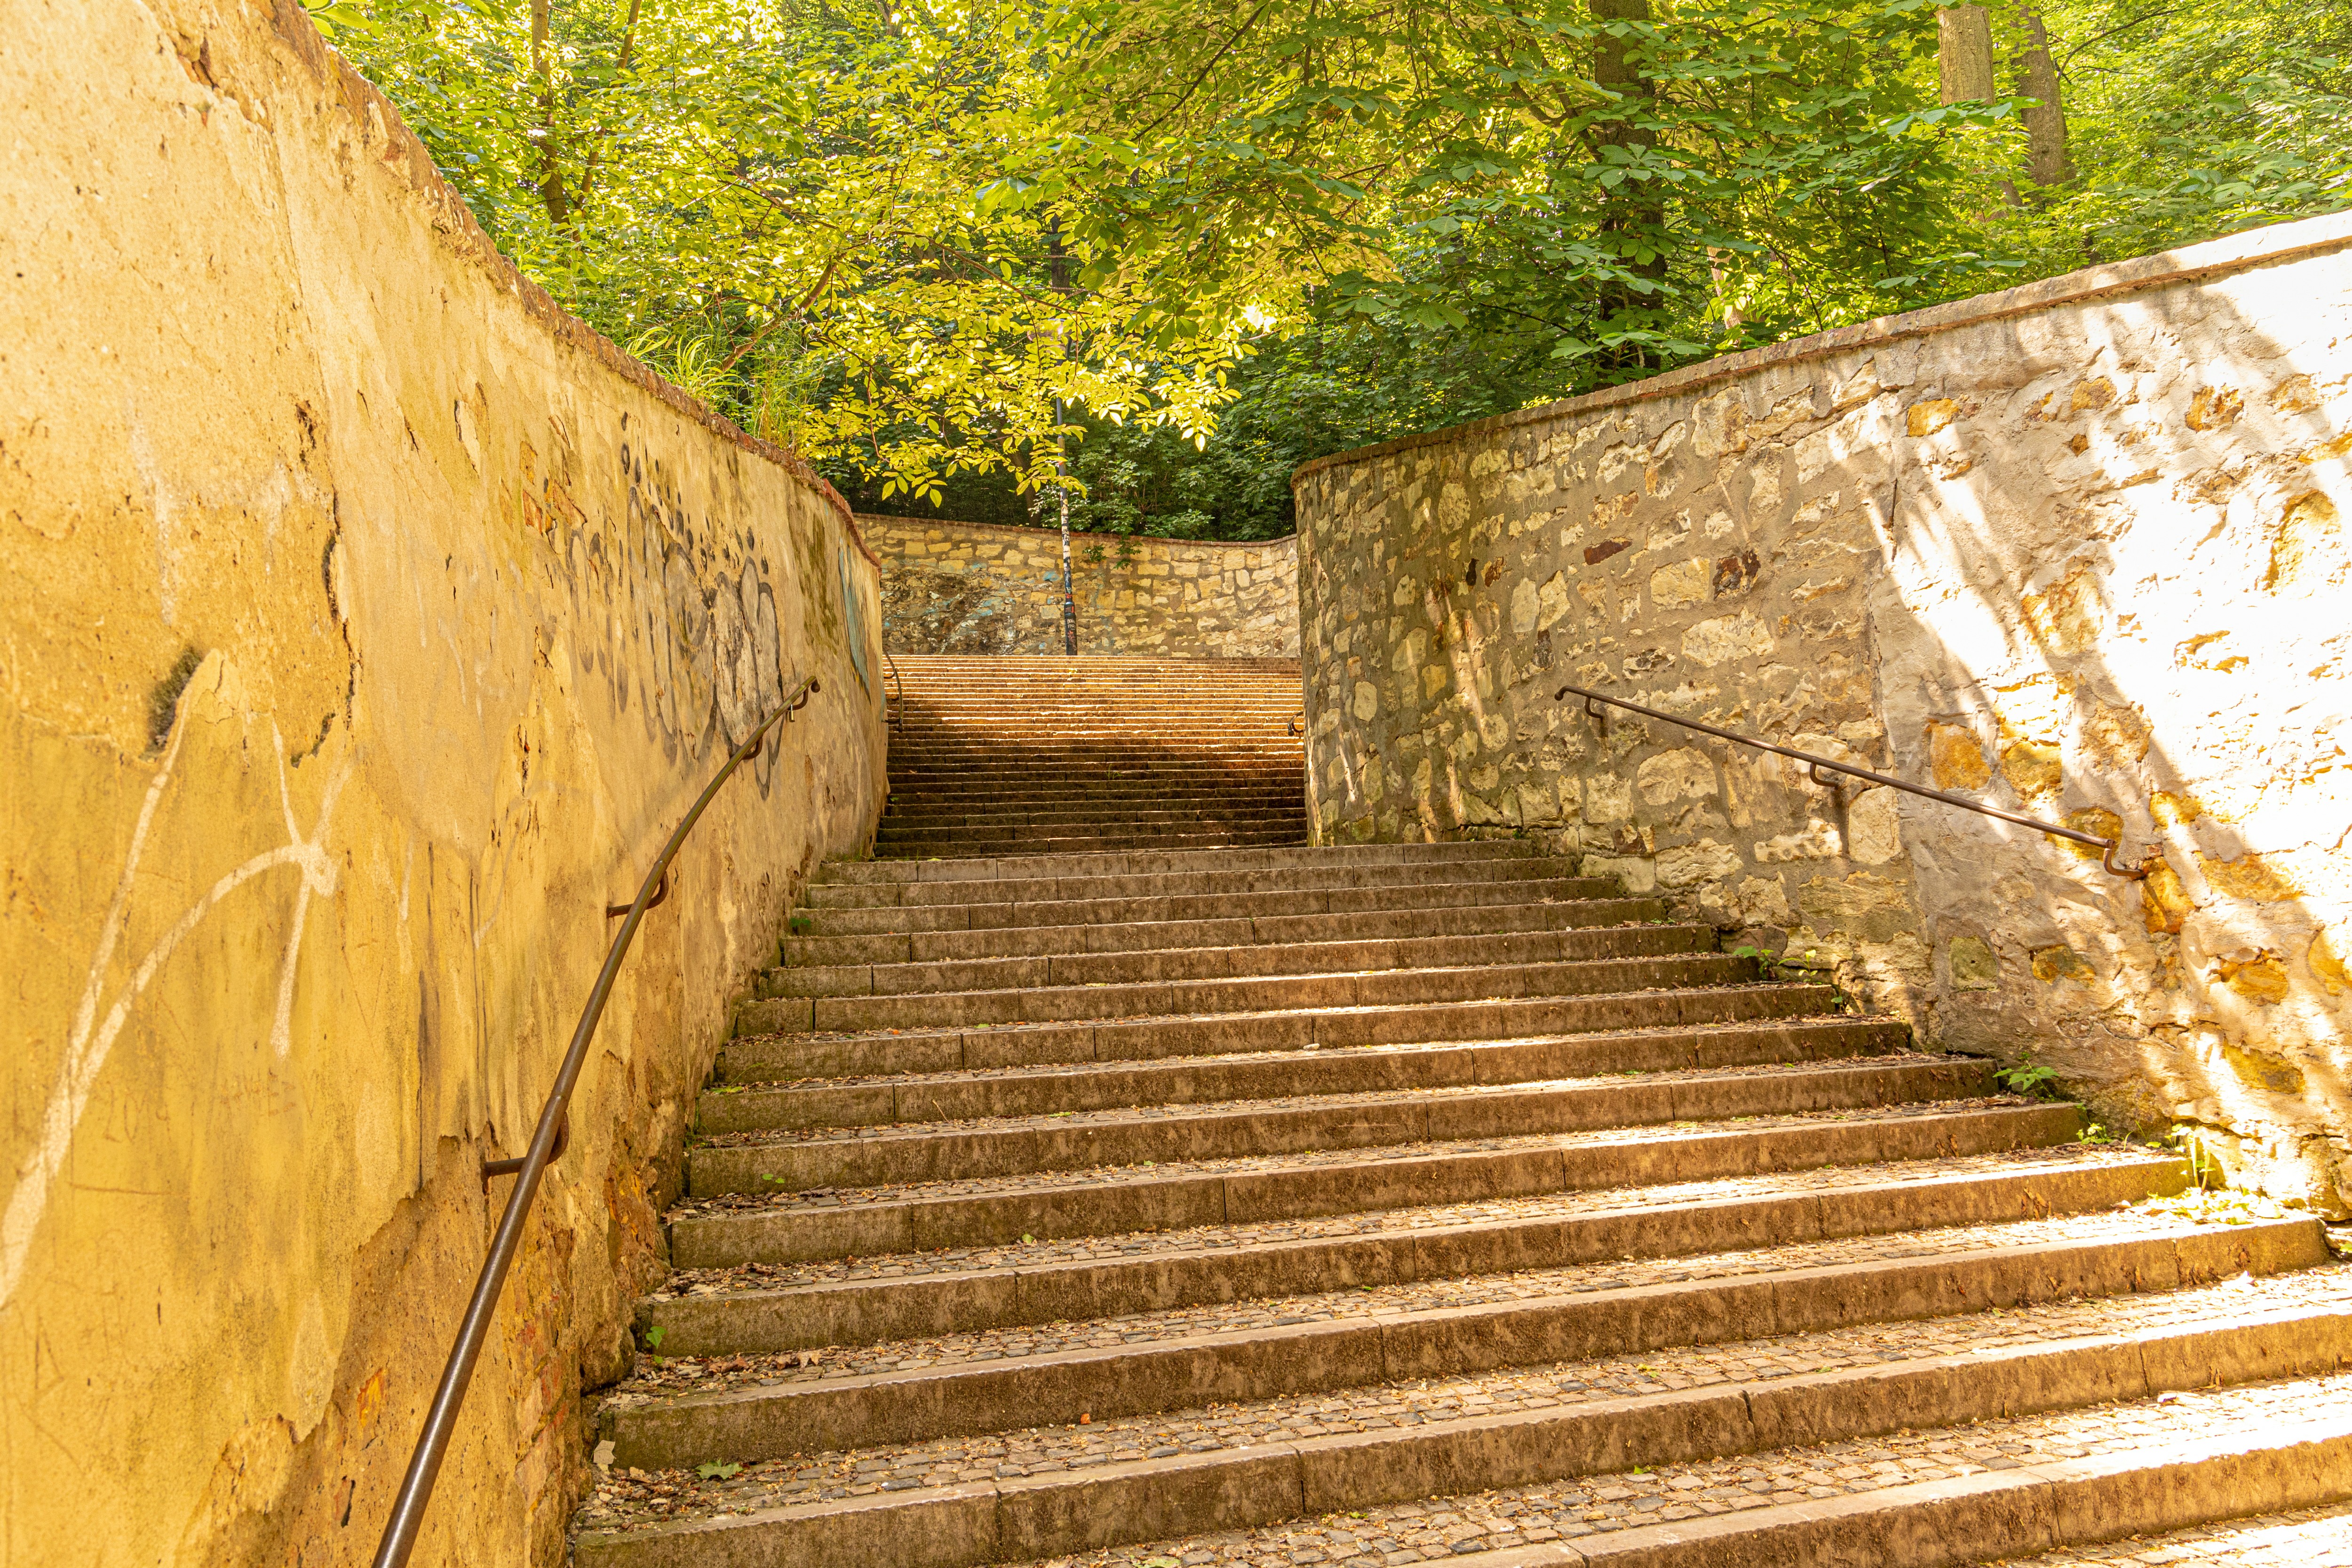
prague, stairs, nature, wood, sunlight, biome, natural landscape, grass, road surface, landscape, Tints and shades, brick, symmetry, walkway, stone wall, road, cobblestone, flooring, ancient history, history, soil, rock, path, rectangle, historic site, shadow, forest, trunk, deciduous, tree, woodland